Hugo Kołłątaj

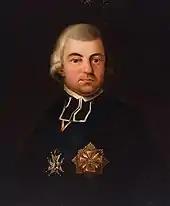
Kołłątaj

Kołłątaj was also active politically. In 1786 he assumed the office of the Referendary of Lithuania, and moved to Warsaw. He became prominent in the reform movement, heading an informal group that was on the radical wing of the Patriotic Party, and labelled by their political enemies as "Kołłątaj's Forge". As leader of the Patriotic Party during the Great Sejm, he set out its programme in his "Several Anonymous Letters to Stanisław Małachowski" (1788–1789) and in his essay, "The Political Law of the Polish Nation" (1790). In his works he advocated a republican-tinged constitutional reform and the need for other social reforms. Among the goals he pursued were the strengthening of the king's constitutional position, a larger national army, abolition of the liberum veto, the introduction of universal taxation, and the emancipation of both townspeople and the peasantry. An organizer of the townspeople's movement, he edited a text that demanded reform and which was delivered to the king during the Black Procession of 1789.